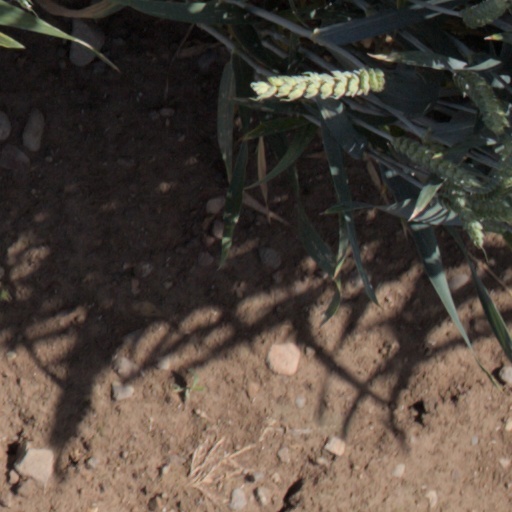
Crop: wheat